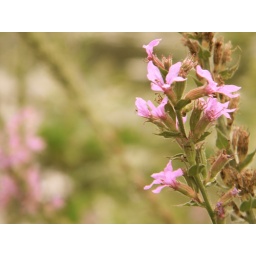
flower thing by the lake